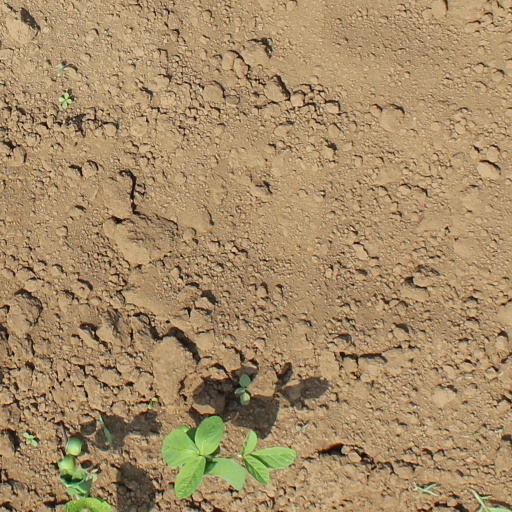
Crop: soybean